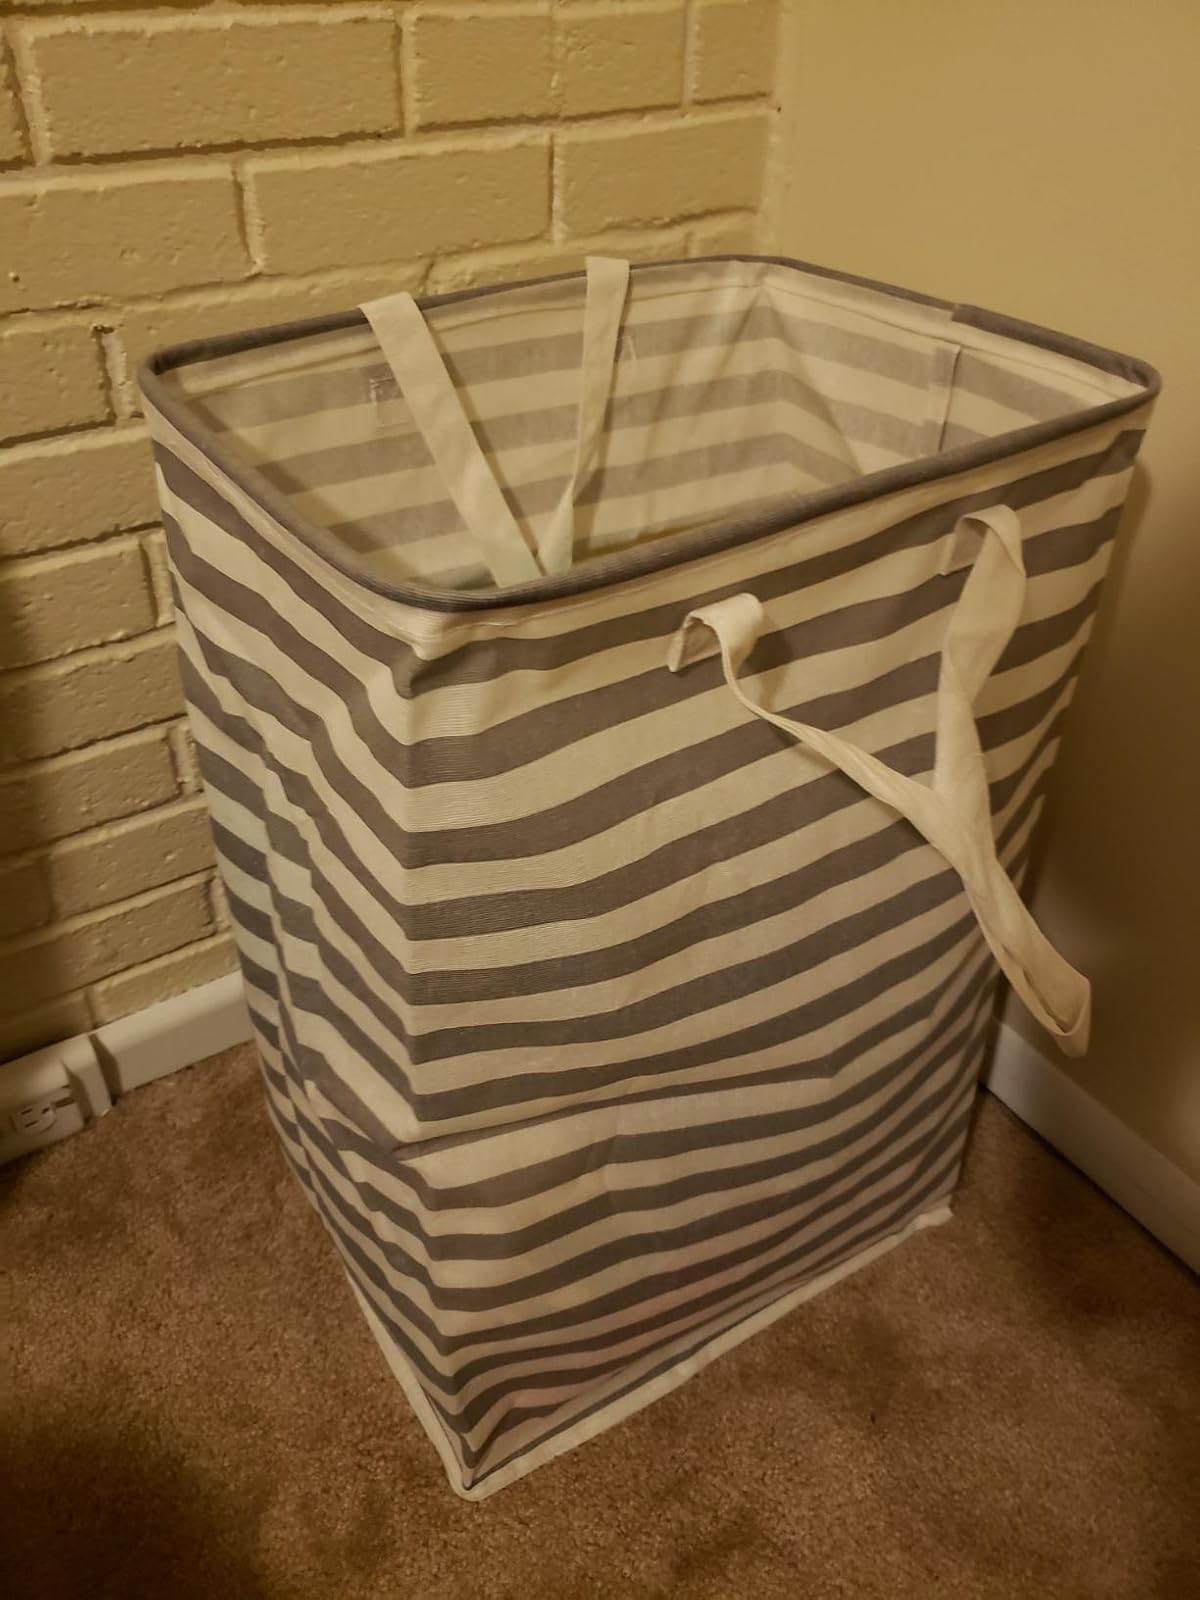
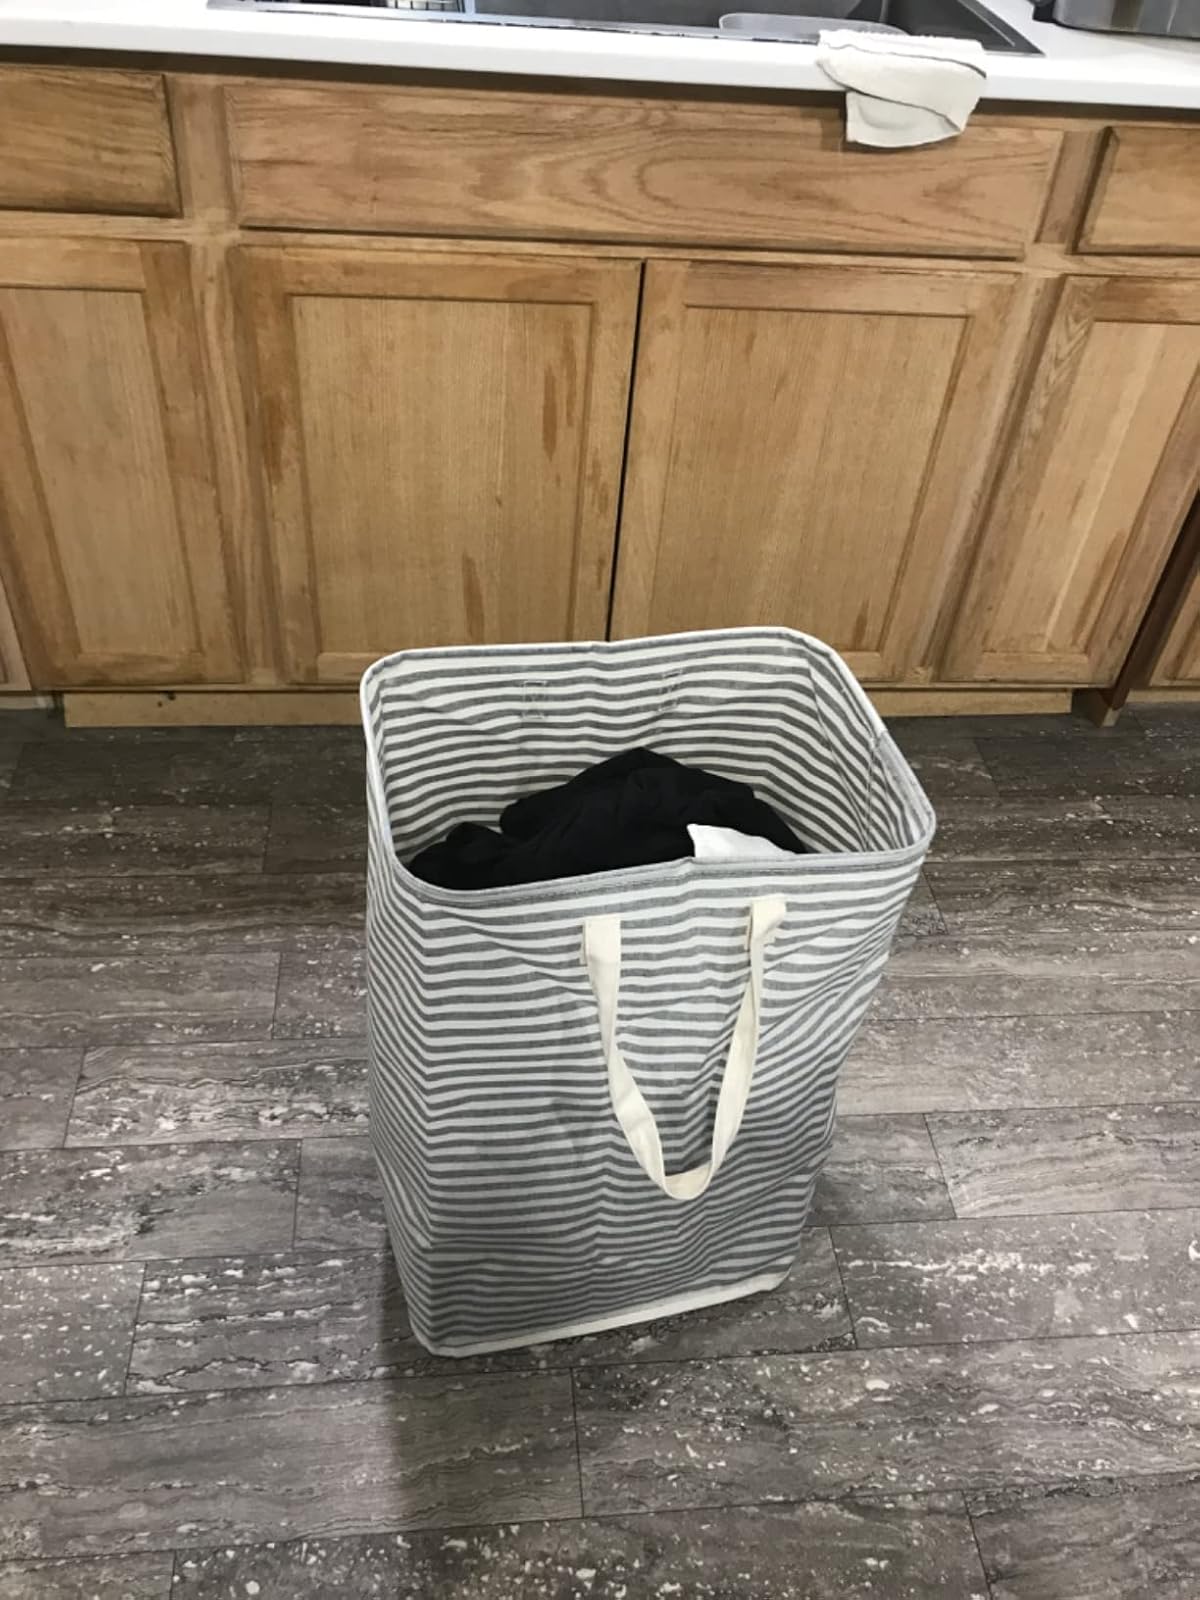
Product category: items_hamper
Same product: no